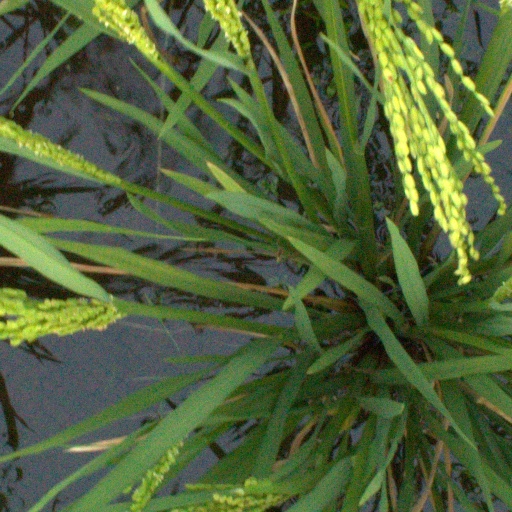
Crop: rice